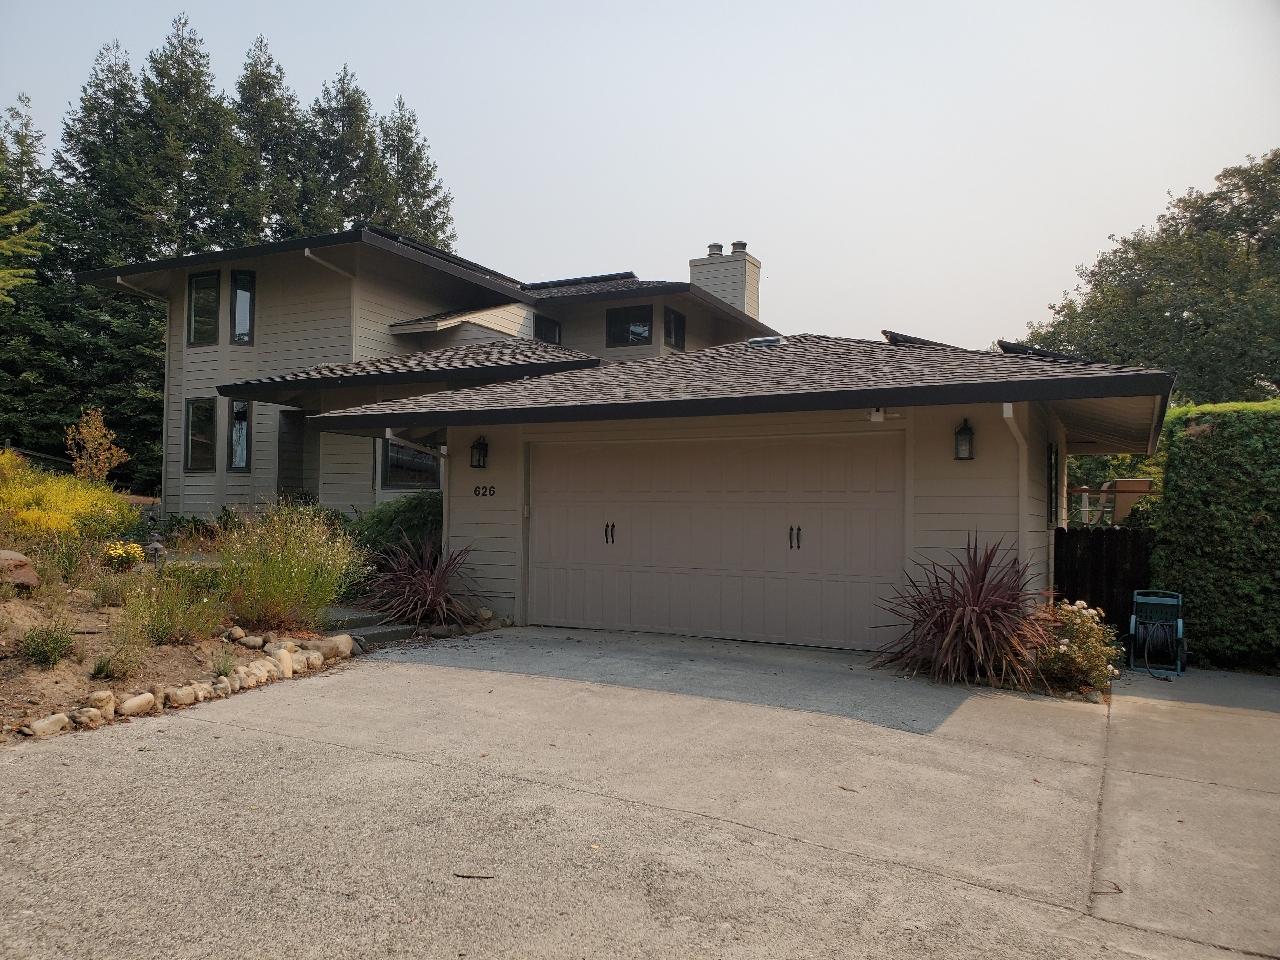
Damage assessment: no_damage